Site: brandenburg
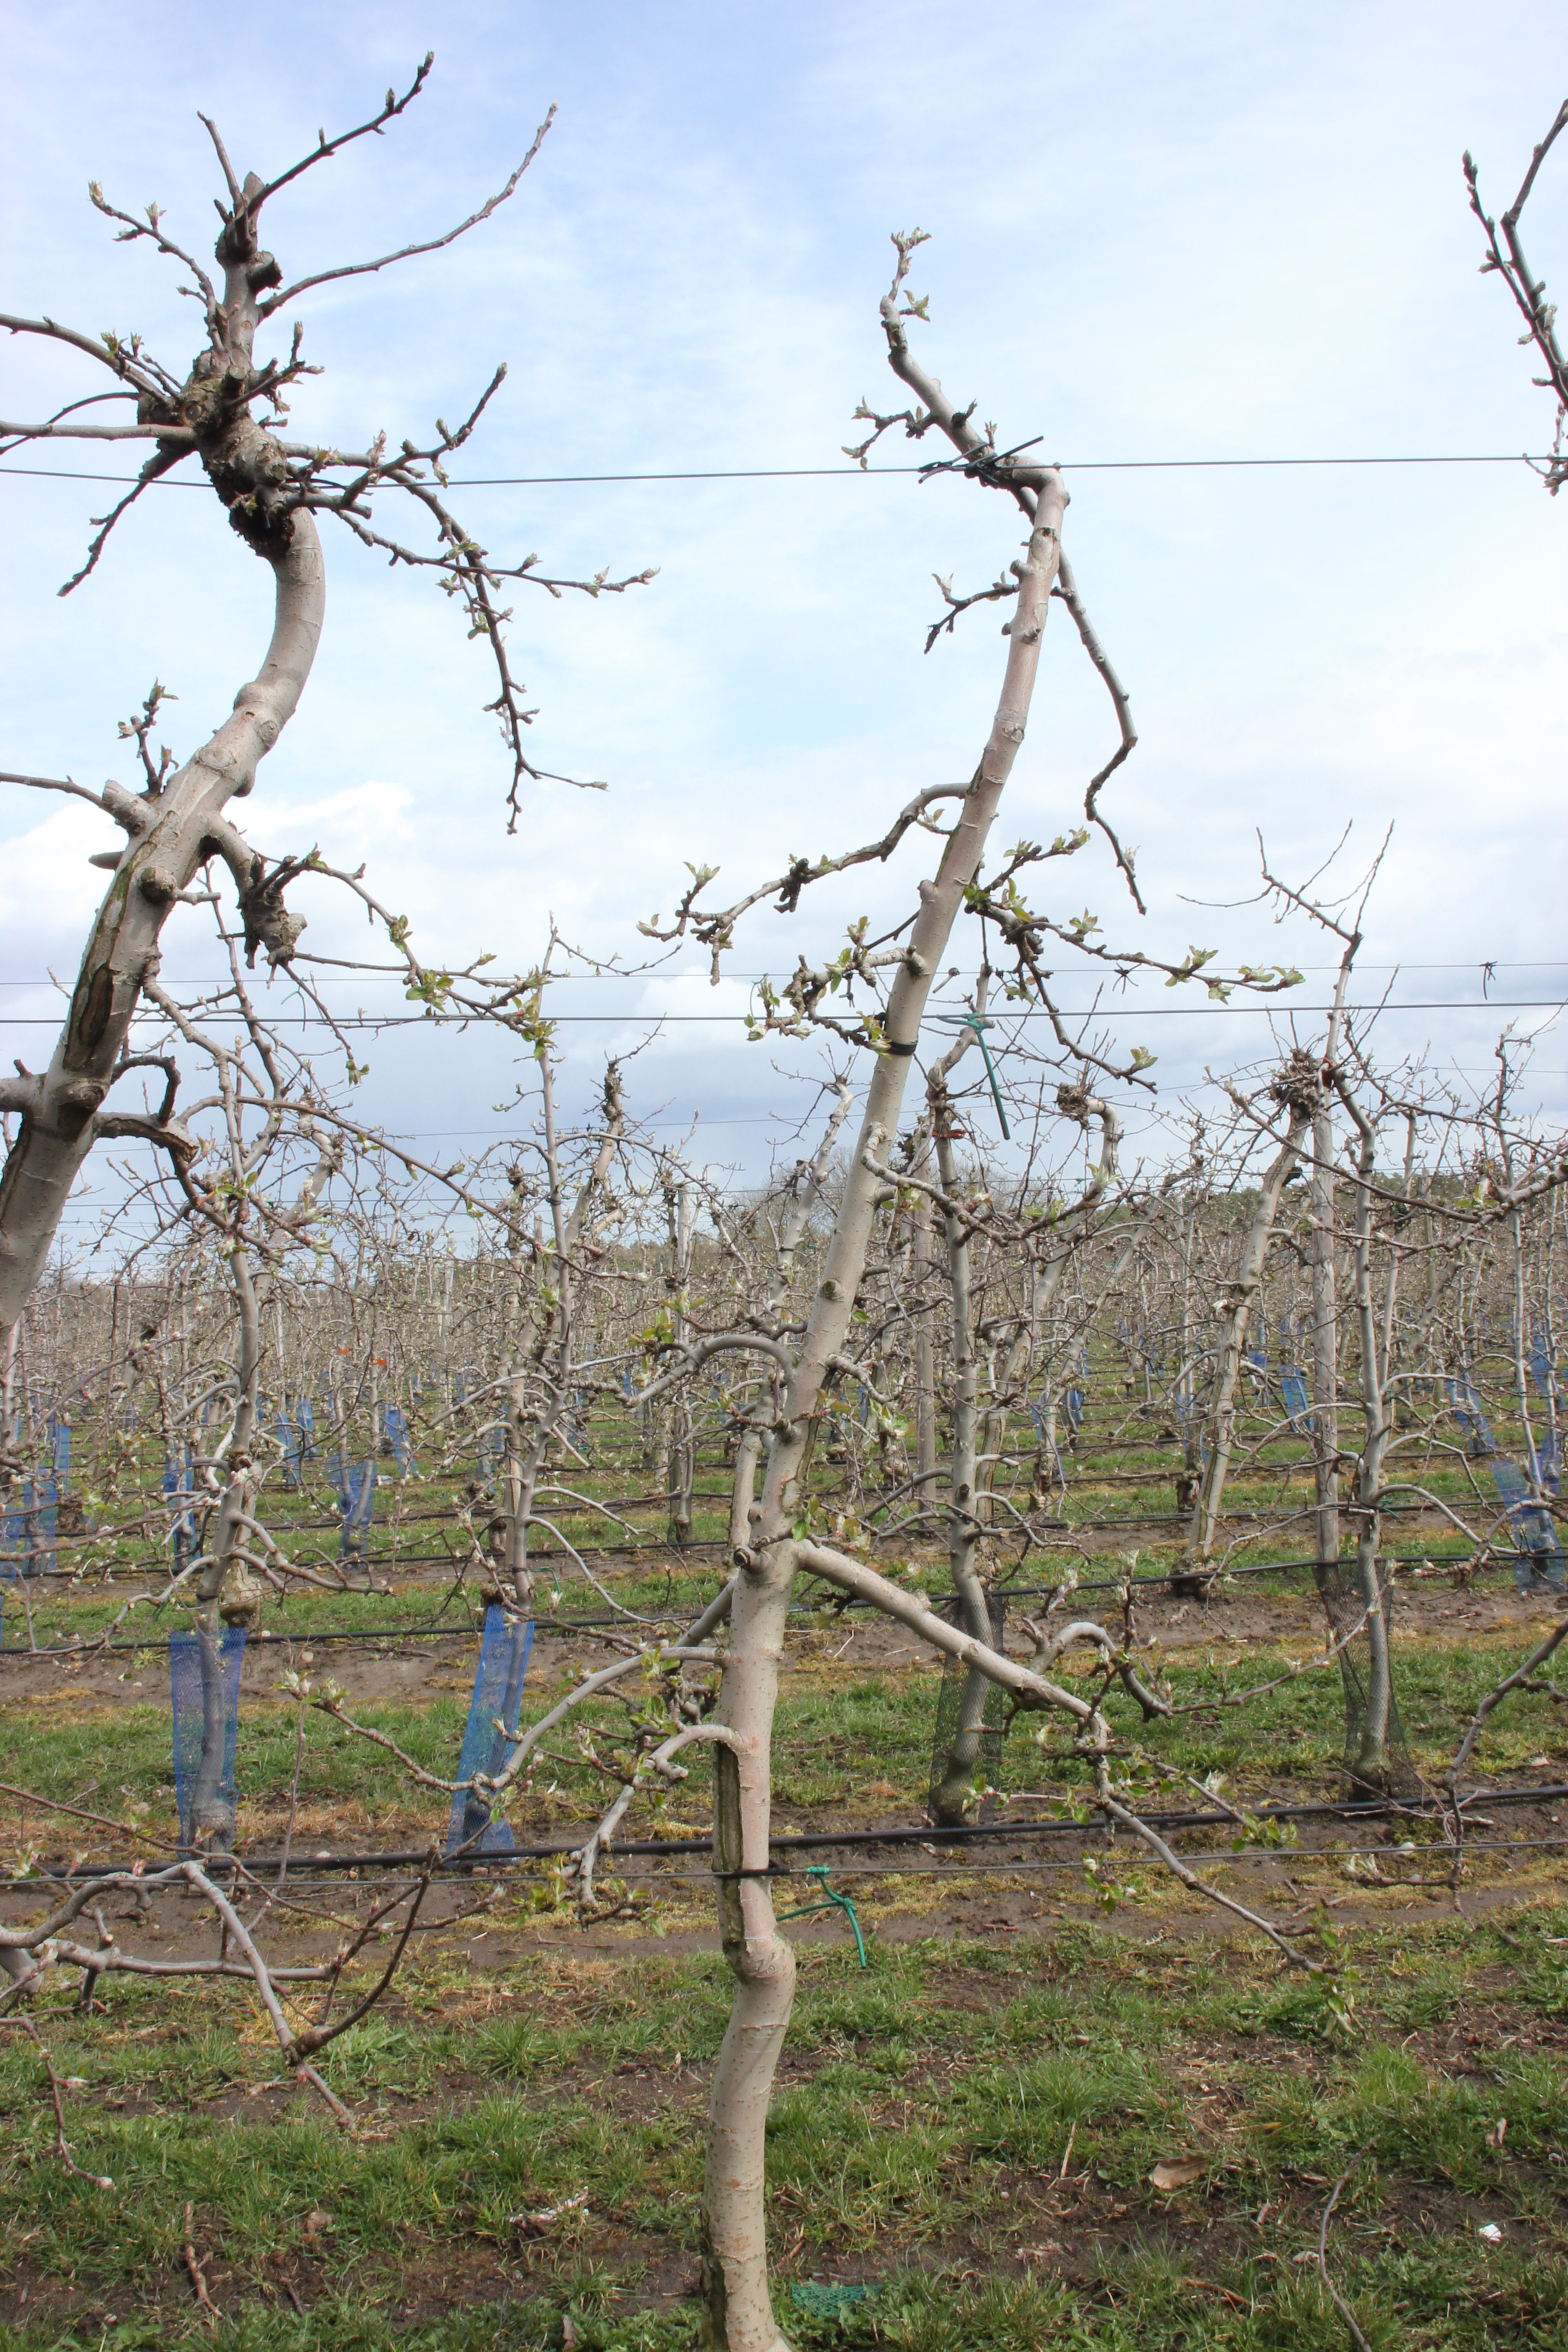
Growth stage (BBCH 55): Inflorescence emergence